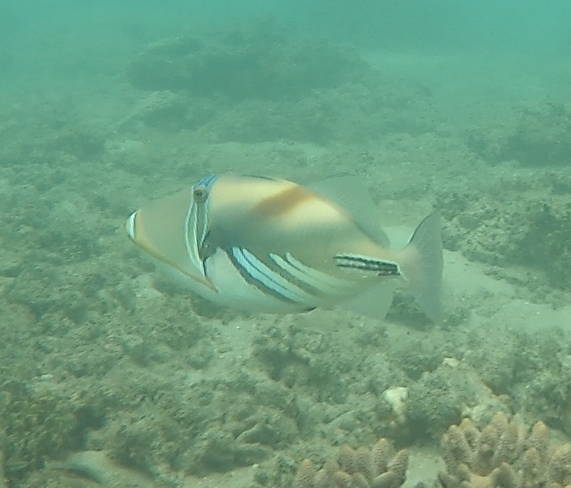
Rhinecanthus aculeatus (Lagoon Triggerfish)